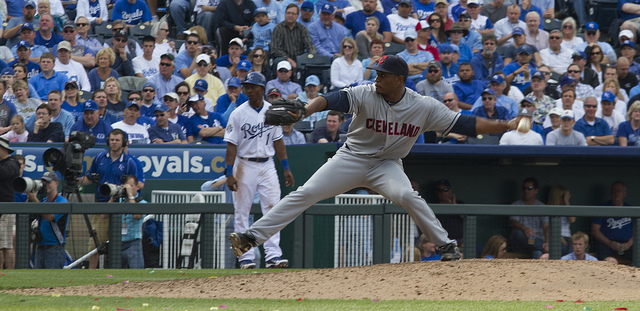
một người đàn ông đang chuẩn bị ném quả bóng chày ở trong tay